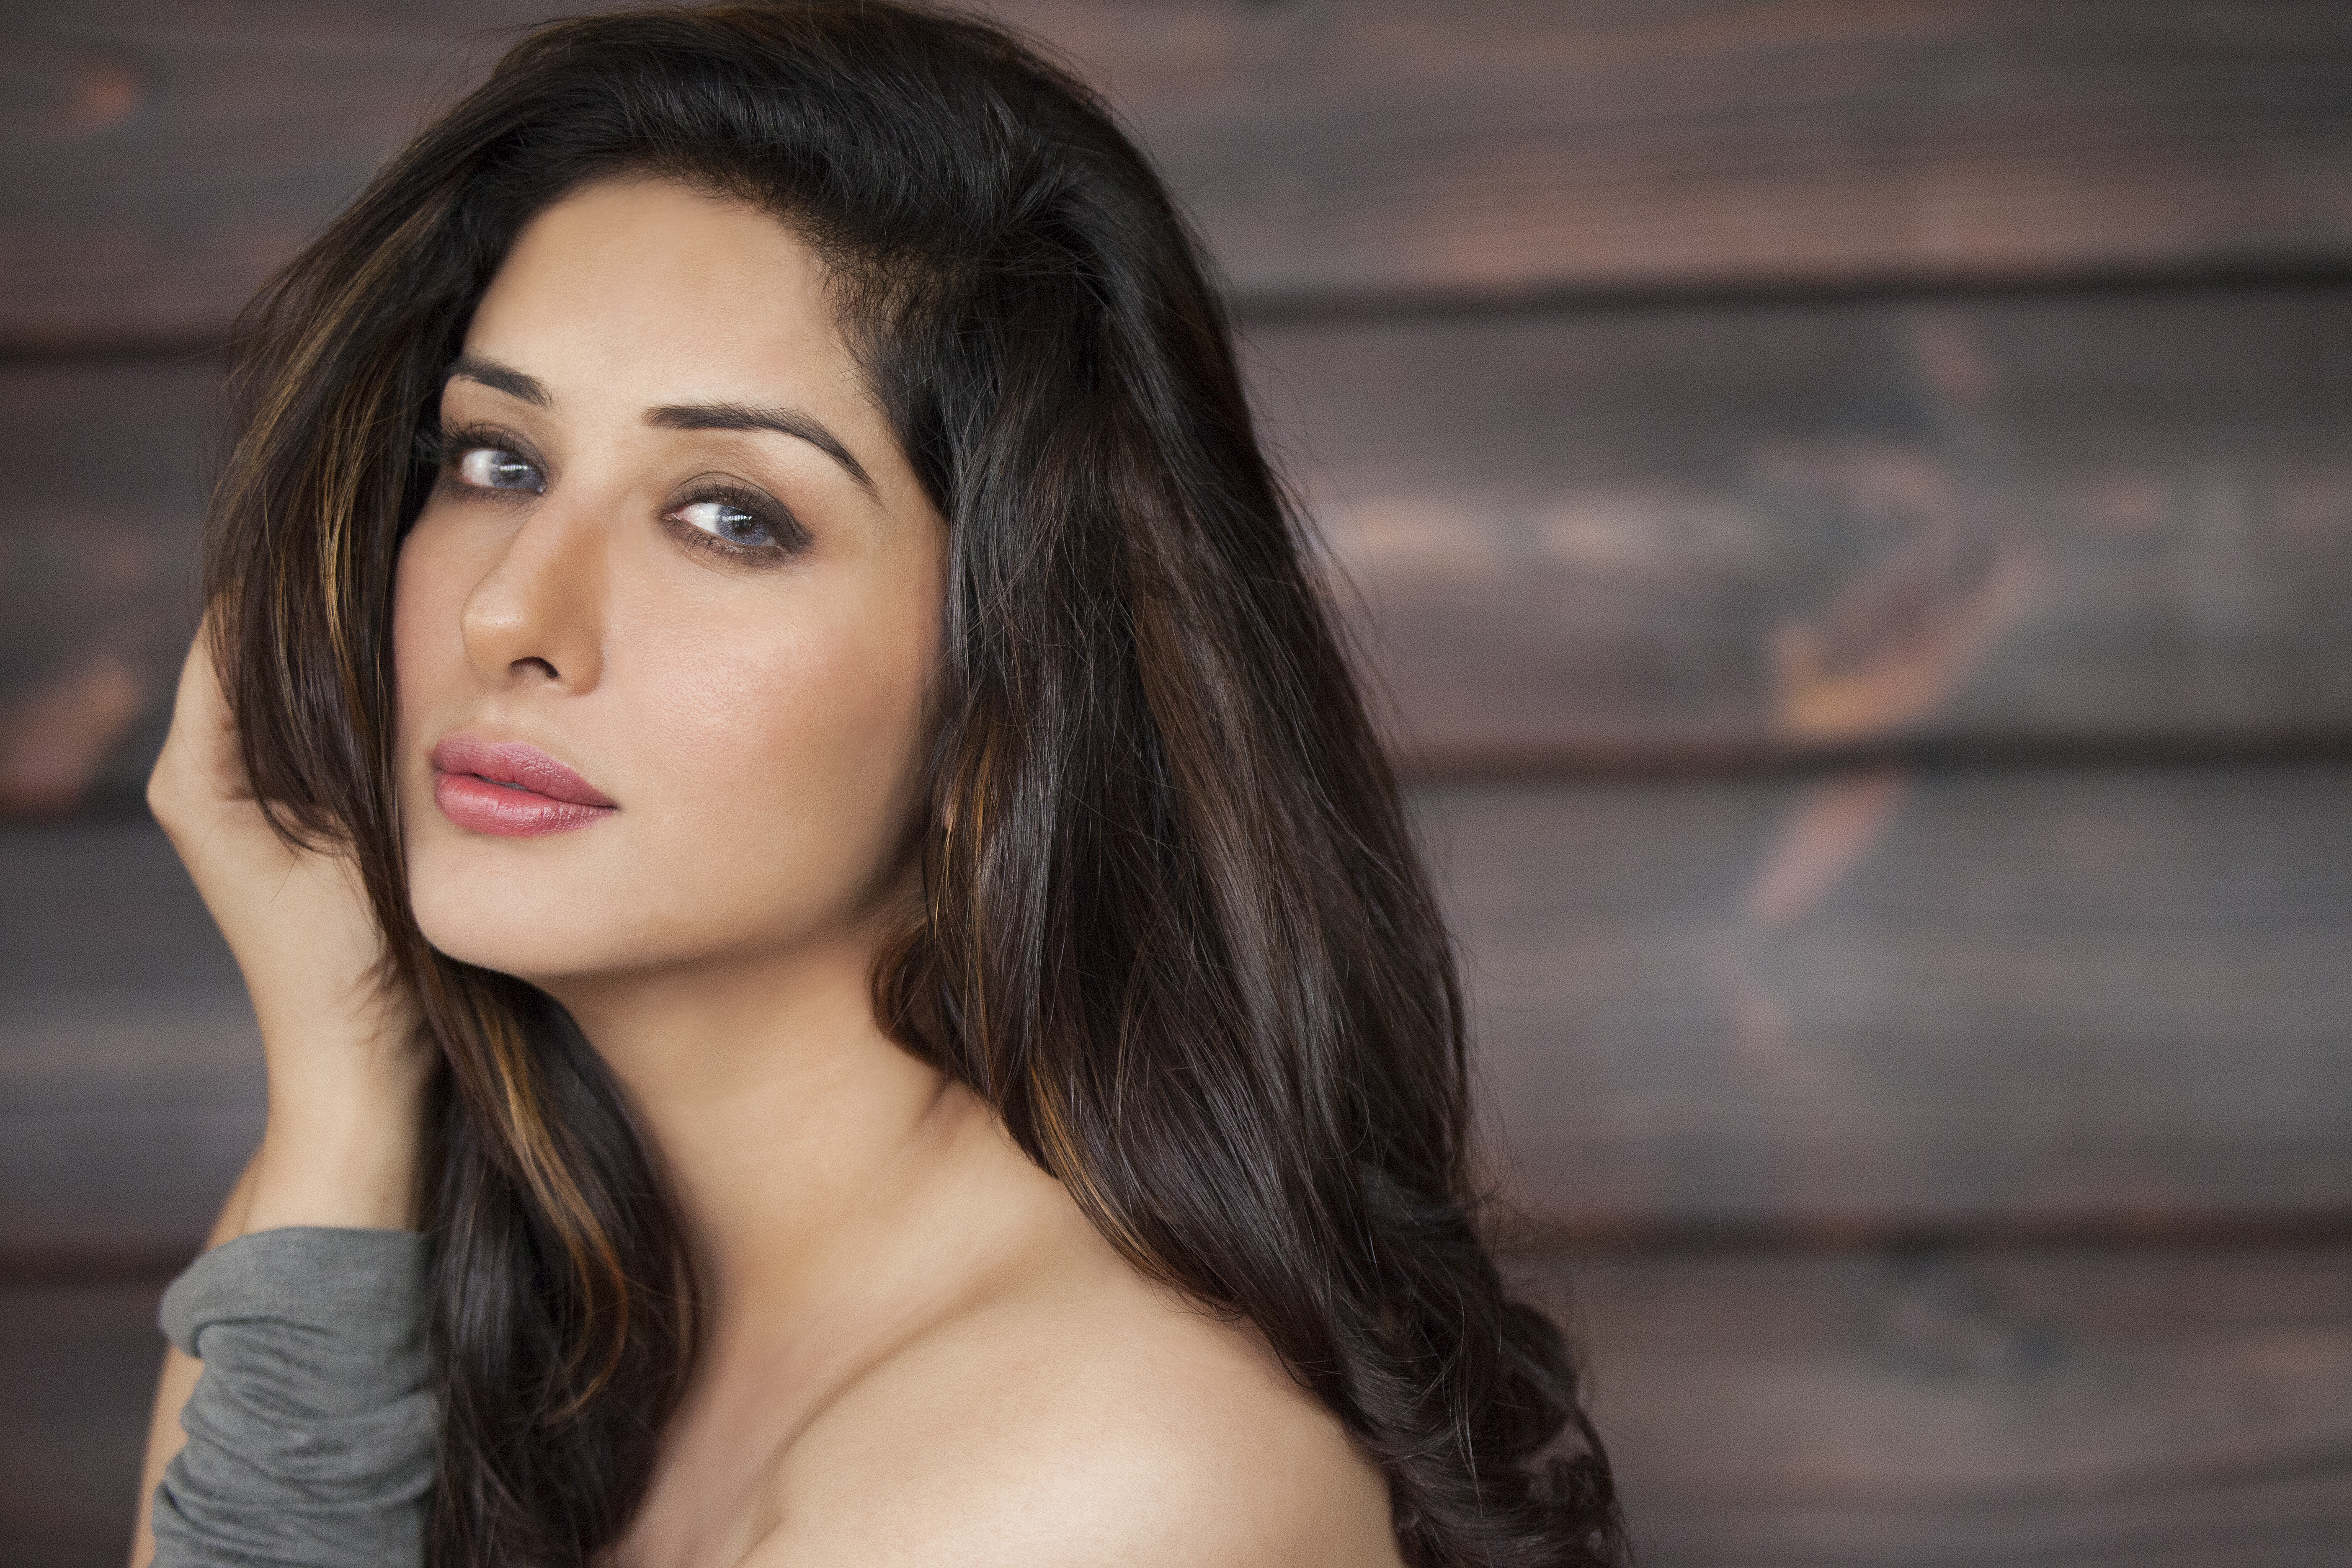
india, indian, traditional, serial, Porus, Telugu, actress, bollywood, sensual, strip, tease, new, collection, outfits, outfit, today, women, style, womens, fashion, clothes, wear, trendy, clothing, beauty, human hair color, model, photo shoot, black hair, fashion model, brown hair, long hair, girl